Dogfight

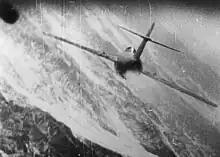
A MiG-15 being attacked by a U.S. Air Force F-86 Sabre piloted by American ace pilot Manuel J. Fernandez during the Korean War, either 1952 or 1953

After World War II, the question began to rise about the future usefulness of fighter aircraft. This was especially true for the U.S., where the focus was placed on small, fast, long-range bombers capable of delivering atomic bombs. The Korean War began in June 1950, and the North Koreans were outmatched by the U.S. Air Force. The war was nearly over by October, with the occupation of North Korea when, on November 1, Chinese MiG-15s attacked. The Chinese began supplying North Korea with troops and provisions, and the war quickly resumed.